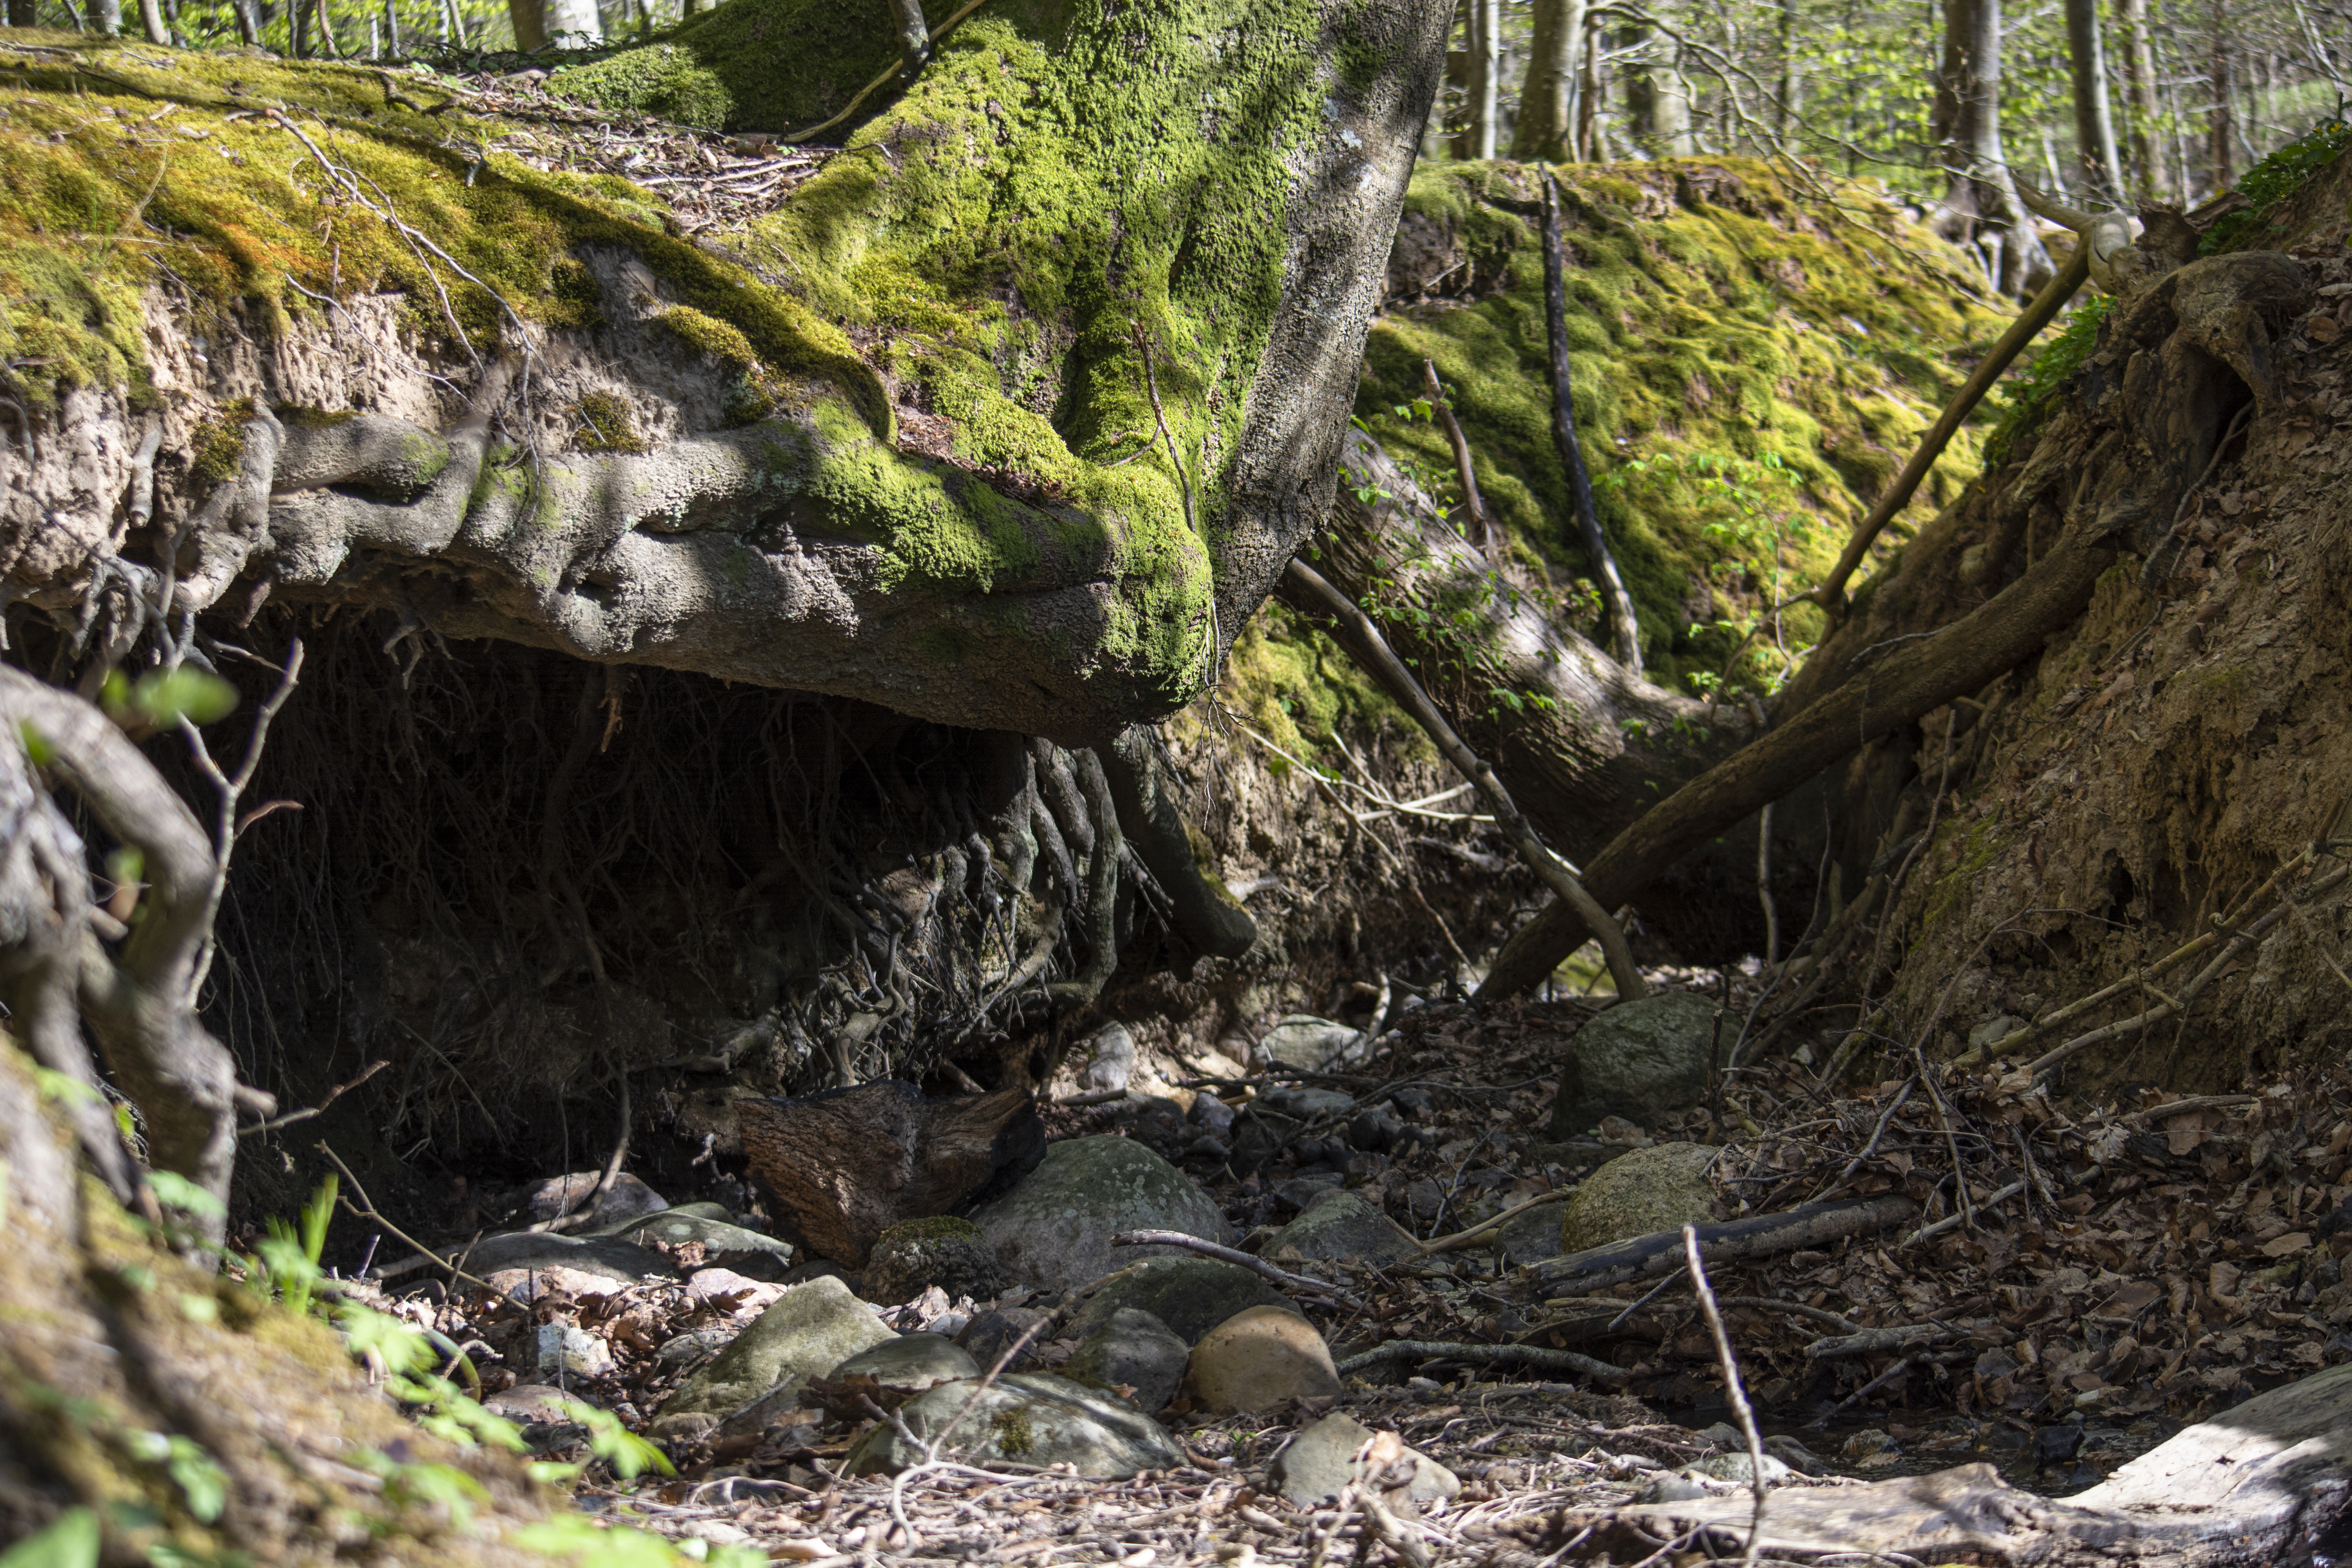
spring, forest, trees, nature, blossom, springtime, green, landscape, plant community, ecoregion, leaf, wood, botany, plant, branch, bedrock, natural landscape, vegetation, trunk, terrestrial plant, grass, biome, formation, outcrop, groundcover, tree, deciduous, root, twig, woodland, erosion, jungle, geology, soil, temperate broadleaf and mixed forest, rock, nature reserve, old growth forest, Northern hardwood forest, non vascular land plant, tropical and subtropical coniferous forests, valdivian temperate rain forest, stream, vascular plant, rainforest, algae, moss, riparian zone, temperate coniferous forest, trail, boulder, fault, riparian forest